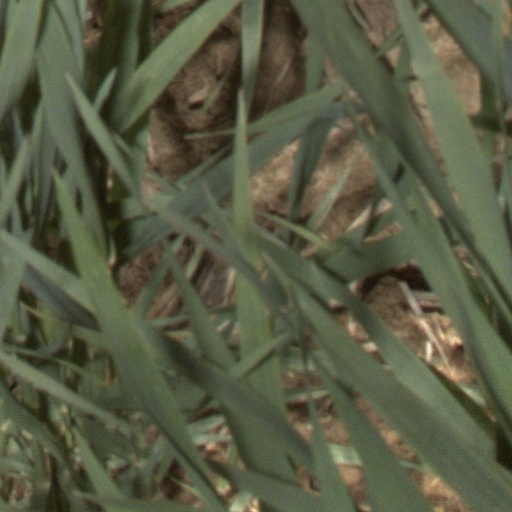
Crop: wheat